ZX Spectrum

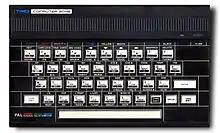
Timex Computer 2048, highly compatible with the ZX Spectrum 48K, was very successful in both Portugal and Poland.

Sinclair Research granted a licence for the ZX Spectrum design to the Timex Corporation in the United States. Timex marketed several computer models under the Timex Sinclair brand. They introduced an enhanced variant of the original Spectrum in the US, known as the Timex Sinclair 2068. This upgraded model features improvements in sound, graphics, and various other aspects. However, Timex's versions were generally not compatible with Sinclair systems.